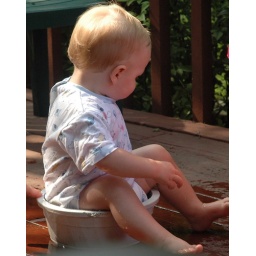
in the dog bowl